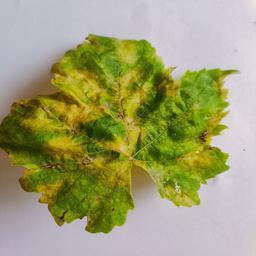
Label: Downy Mildew